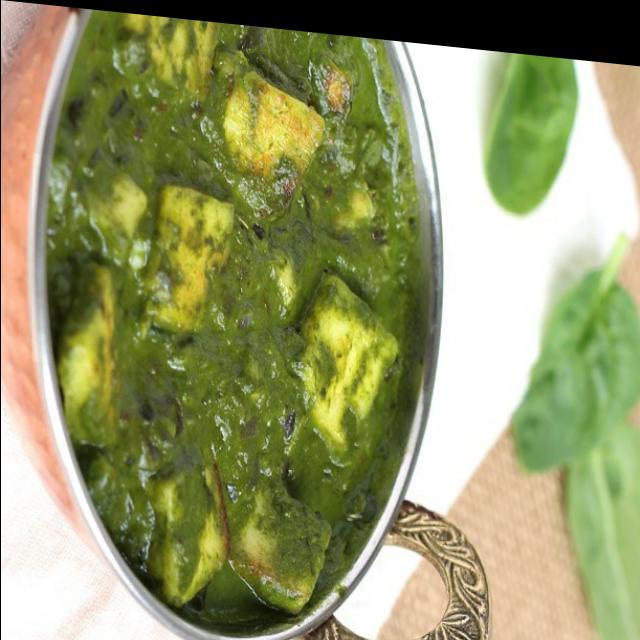
Dish: palak_paneer